Thomas Bent

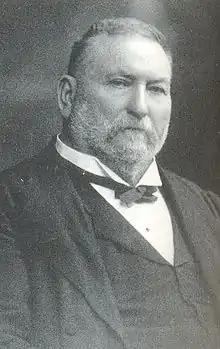

Sir Thomas Bent (7 December 1838 – 17 September 1909) was an Australian politician and the 22nd premier of Victoria.